Lance Pierre

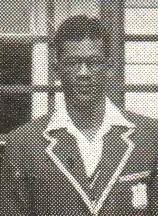
Lance Pierre in 1950

Lancelot Richard Pierre (5 June 1921 – 14 April 1989) was a West Indian cricketer who played in one Test match in 1948.